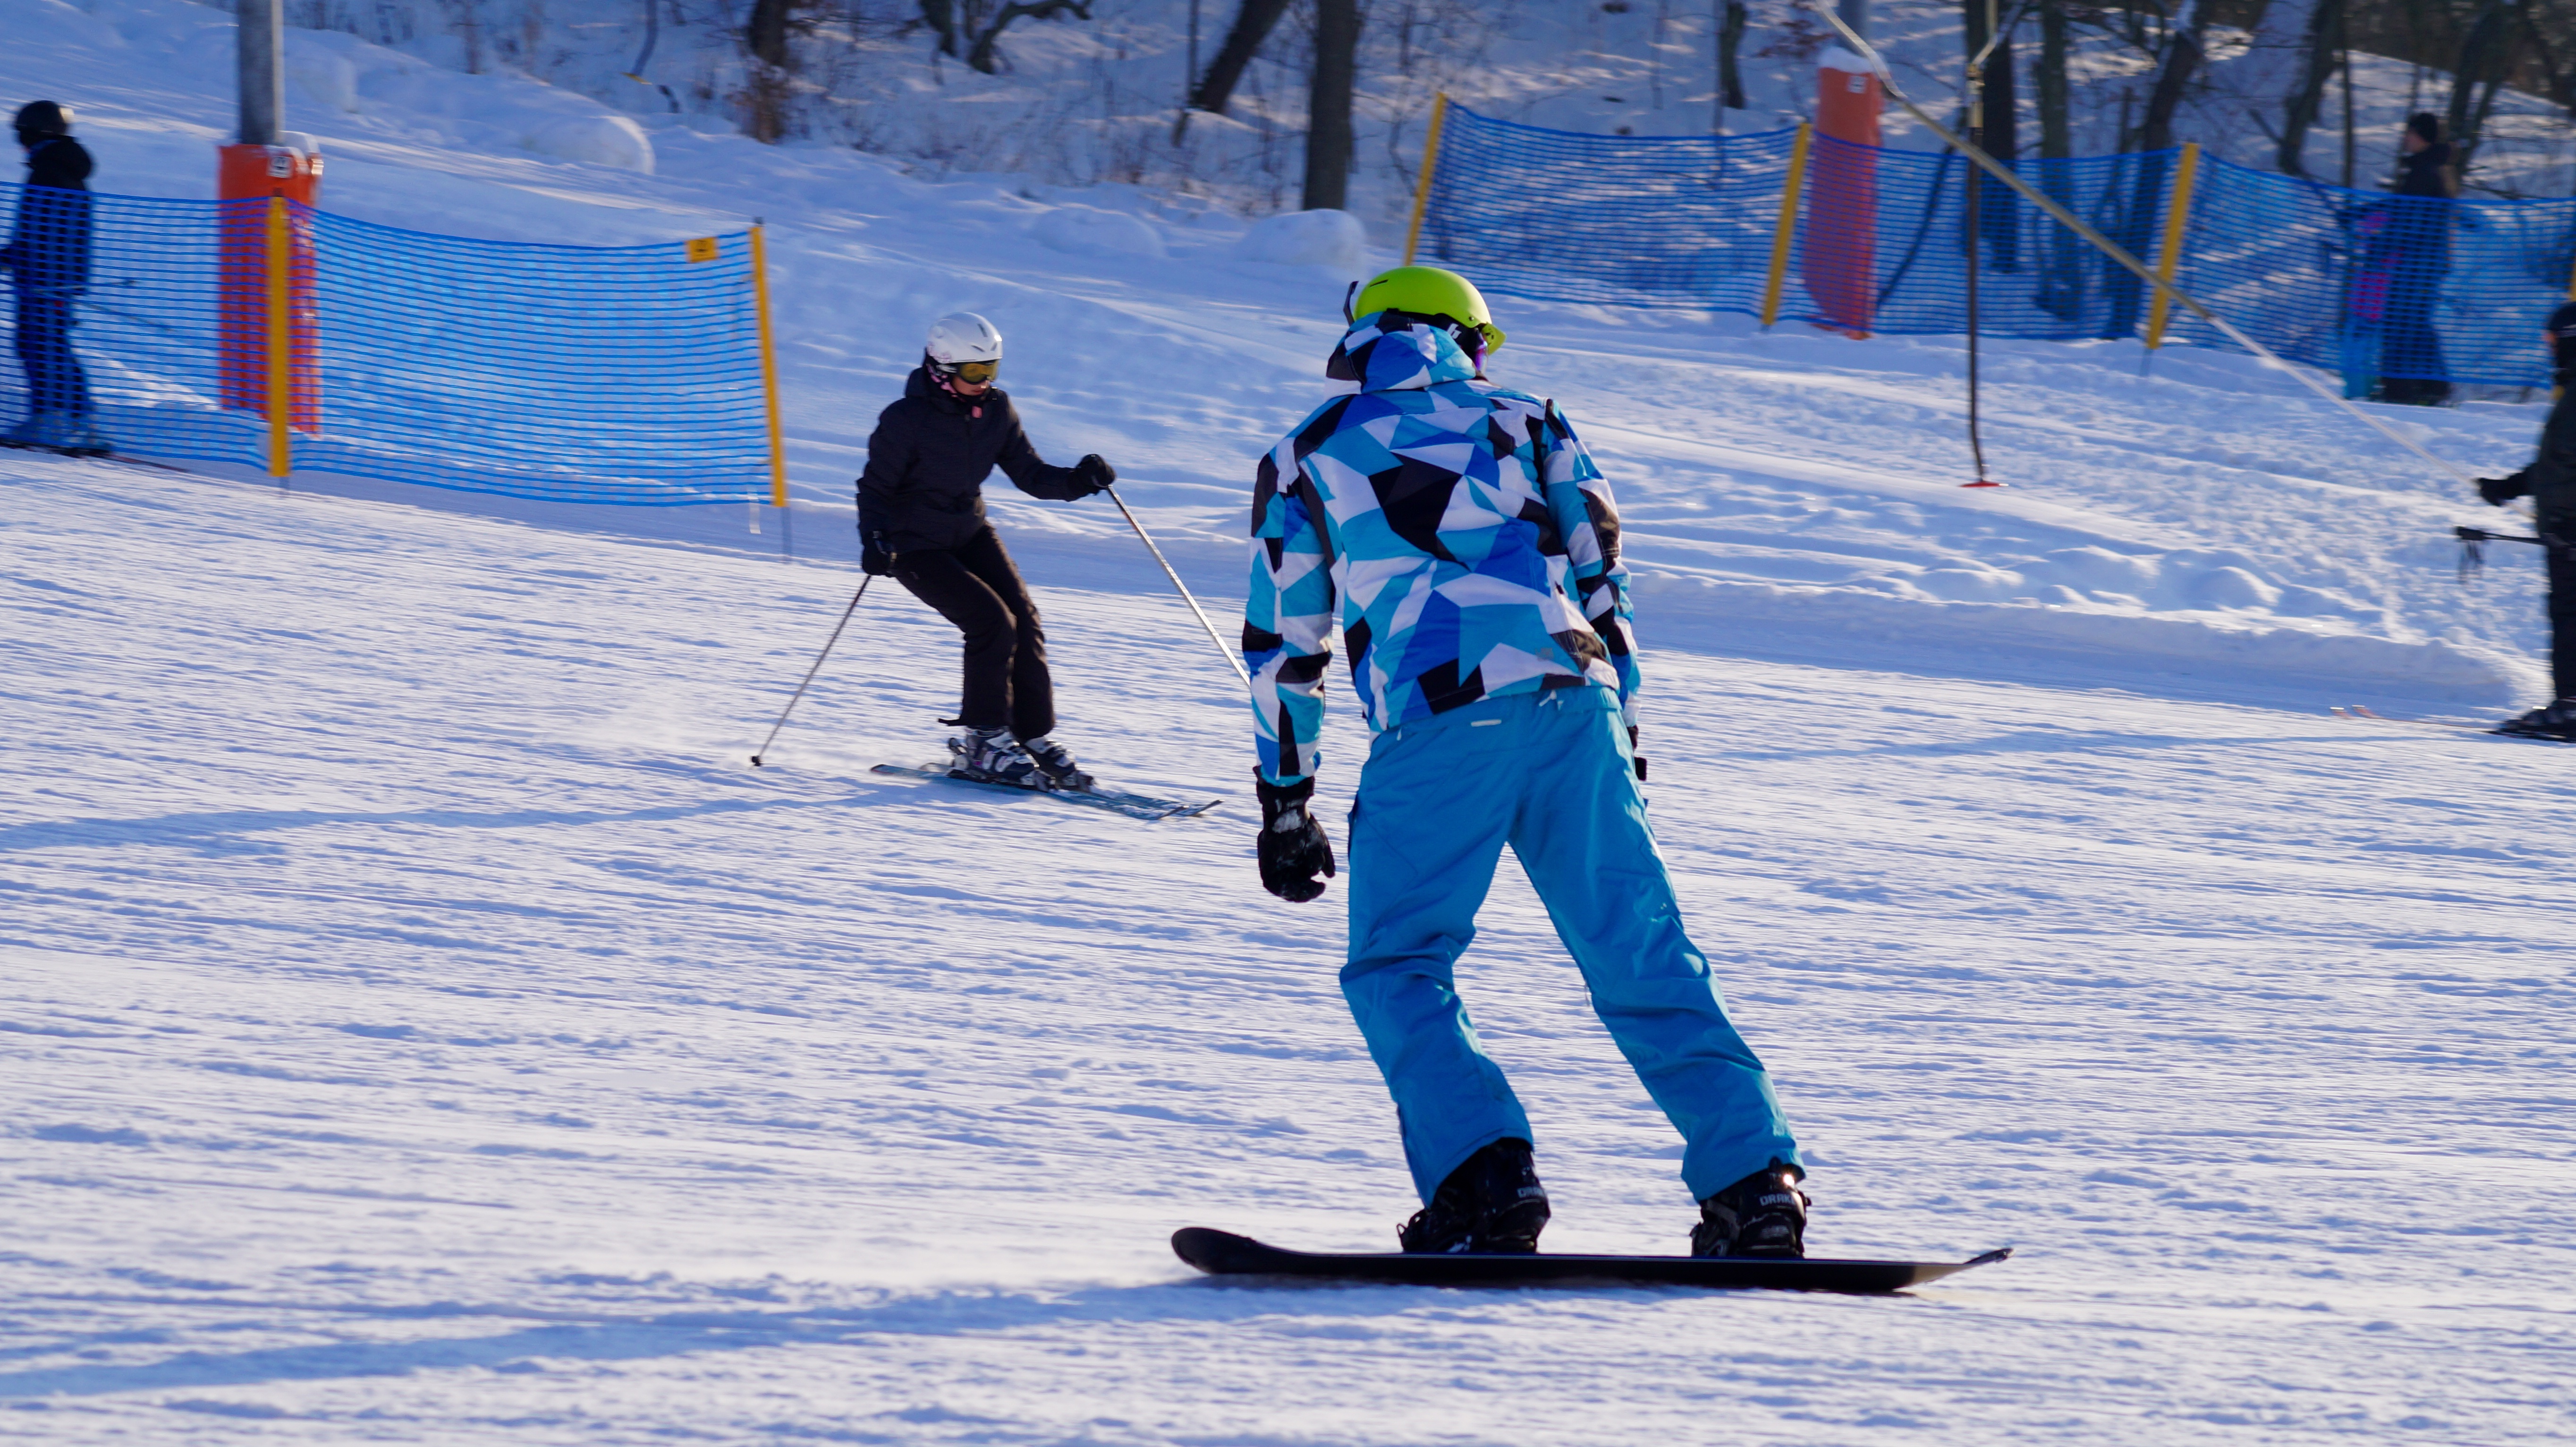
snow, winter, recreation, skiing, sports equipment, winter sport, sports, downhill, ski, poland, snowboarding, skis, ski touring, cross country skiing, nordic skiing, ski mountaineering, ski equipment, outdoor recreation, stok, elblag, alpine skiing, individual sports, bandy, telemark skiing, ski cross, nordic combined, slalom skiing, up chrobry, warmia mazury